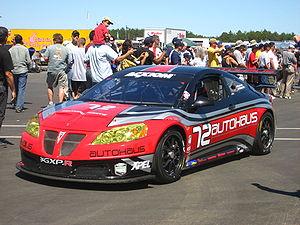
La Pontiac G6 est le nom d'une berline, d'un coupé et d'un coupé-cabriolet qui représentent le cœur de la gamme Pontiac en Amérique du Nord. Elle fut lancée en septembre 2004 pour l'année-modèle 2005, tout d'abord en berline, puis en 2005 en version coupé et cabriolet. Elles remplacent les Grand Am, dont le dernier renouvellement date de 1998, et sont vendues exclusivement en Amérique du Nord.